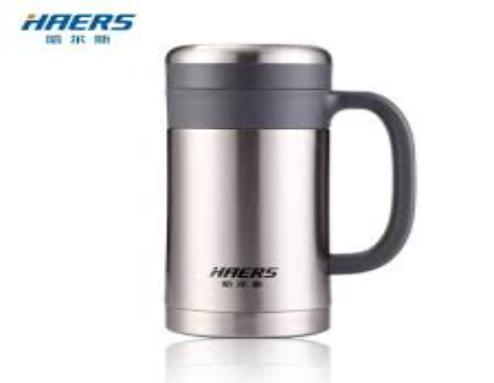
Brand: haers
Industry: Necessities